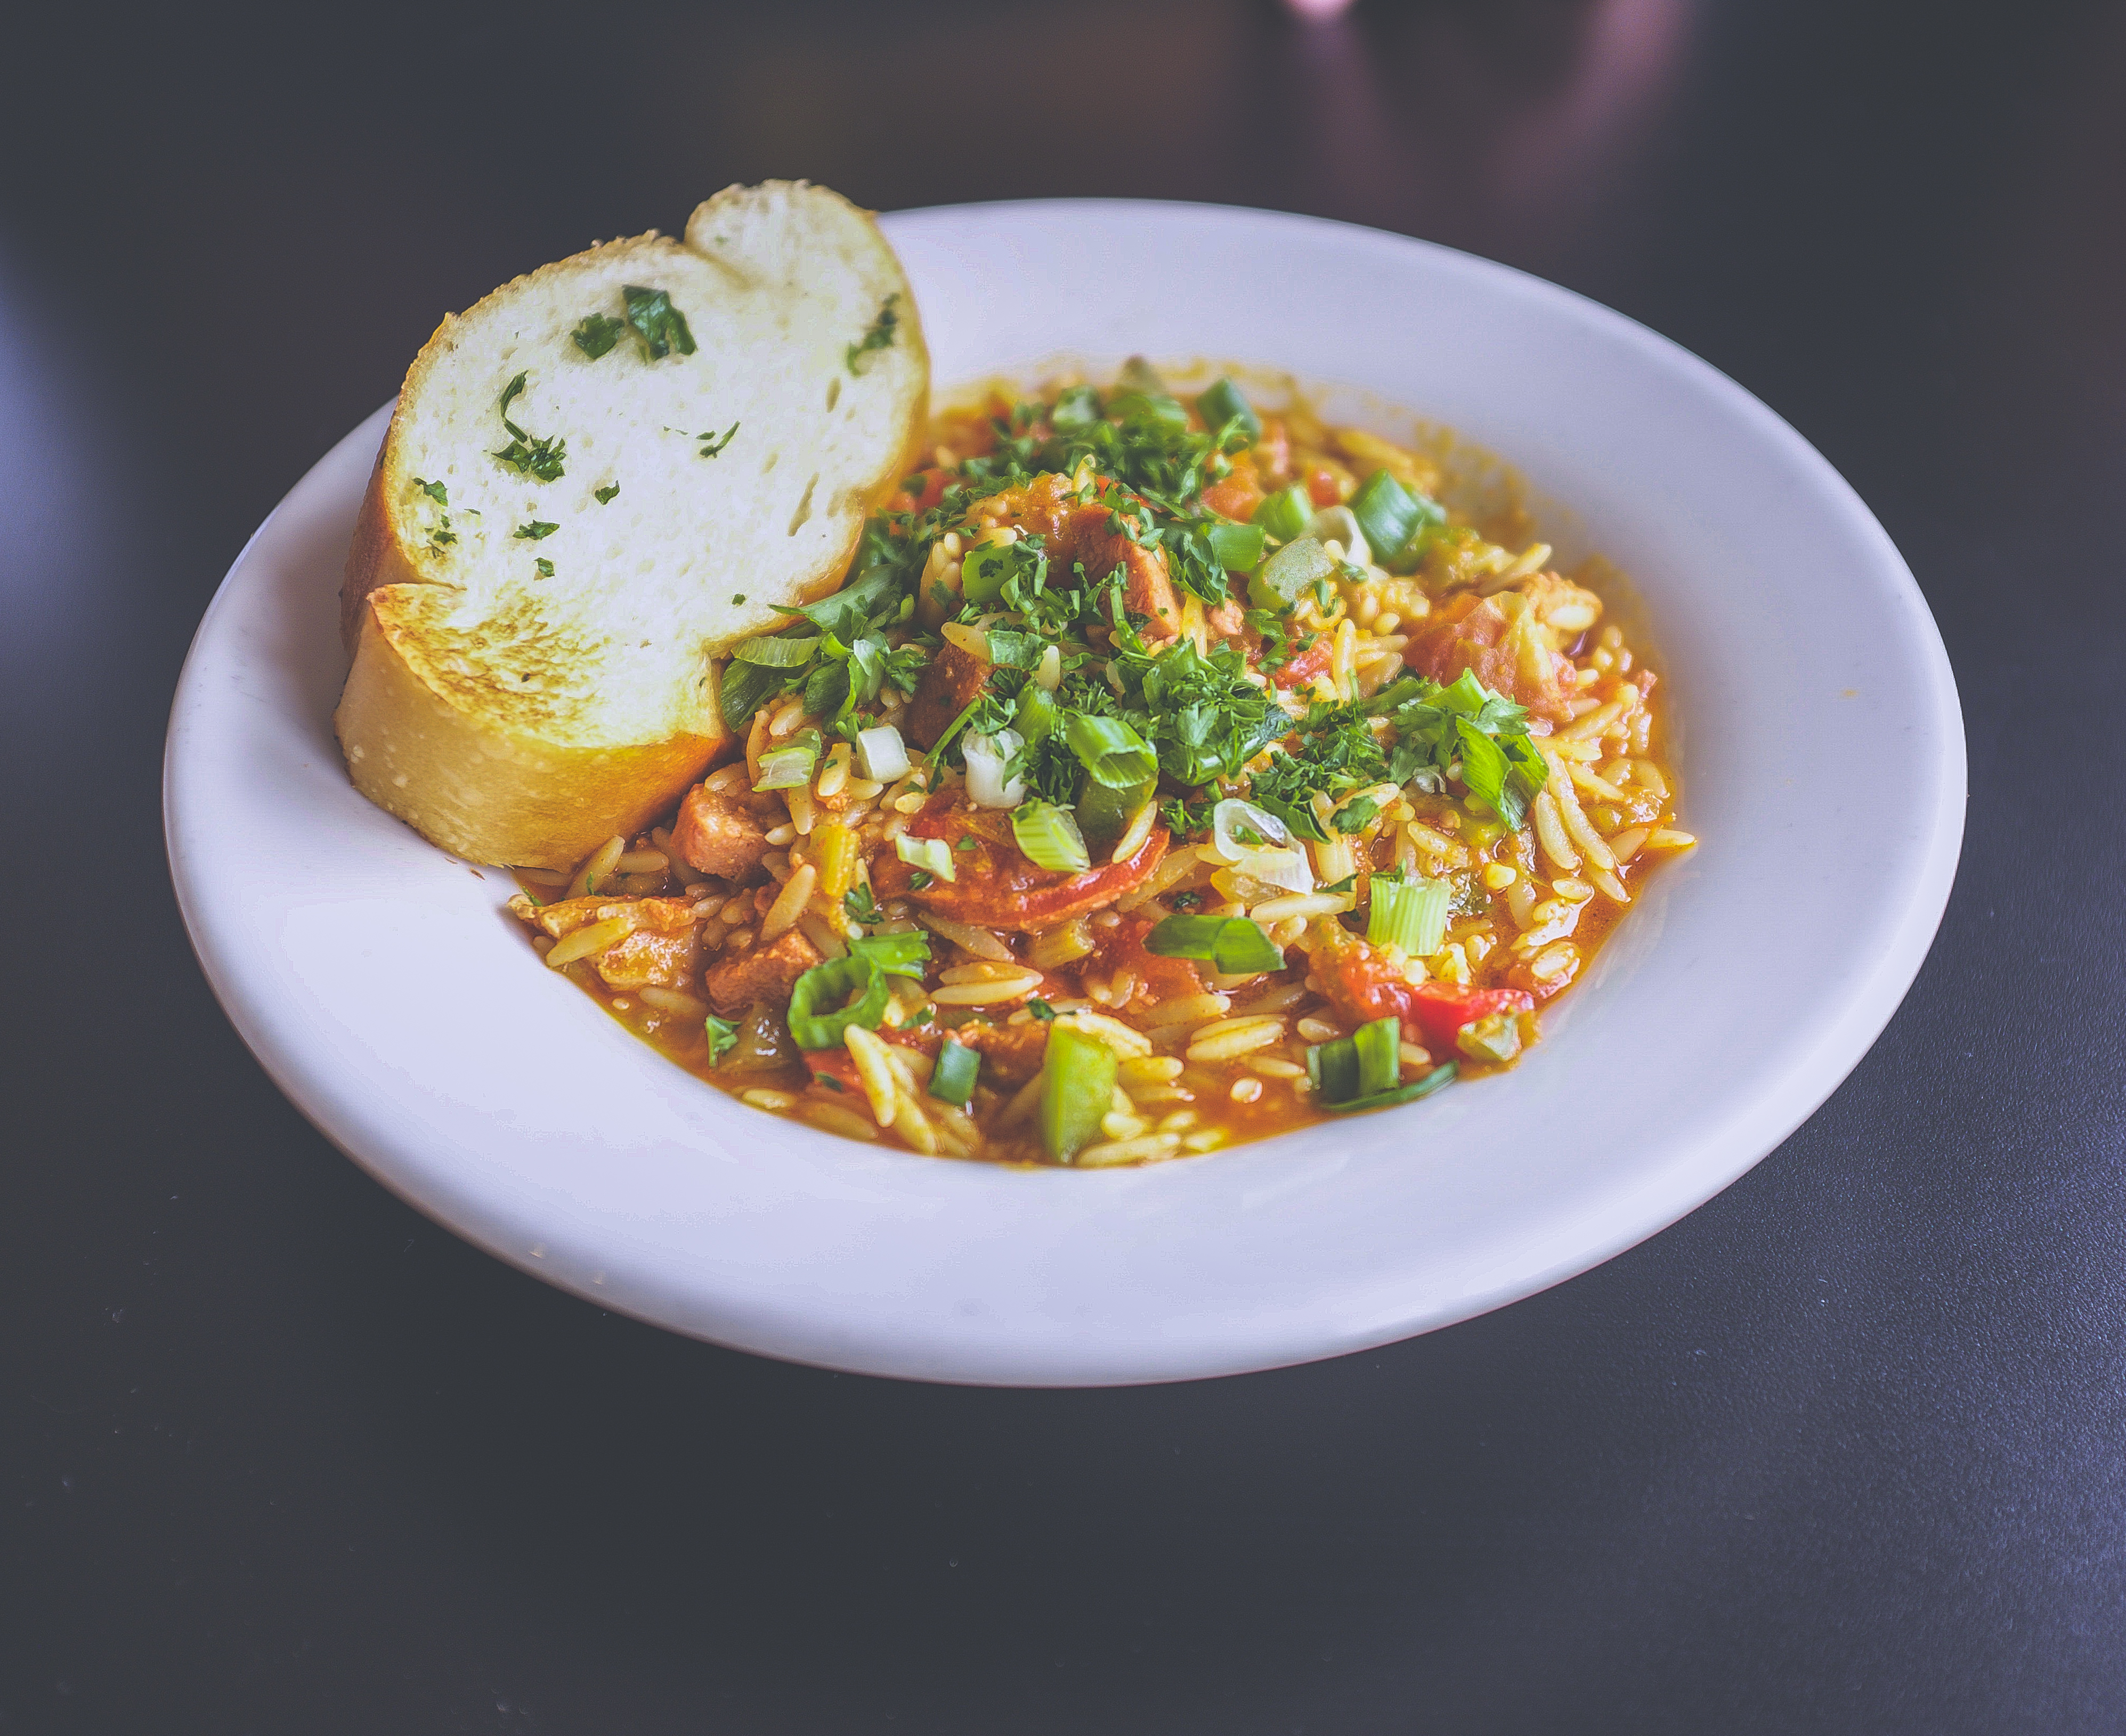
dish, meal, food, produce, breakfast, cuisine, asian food, spaghetti, vegetarian food, curry, thai food